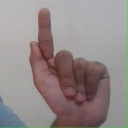
अक्षर: ळ